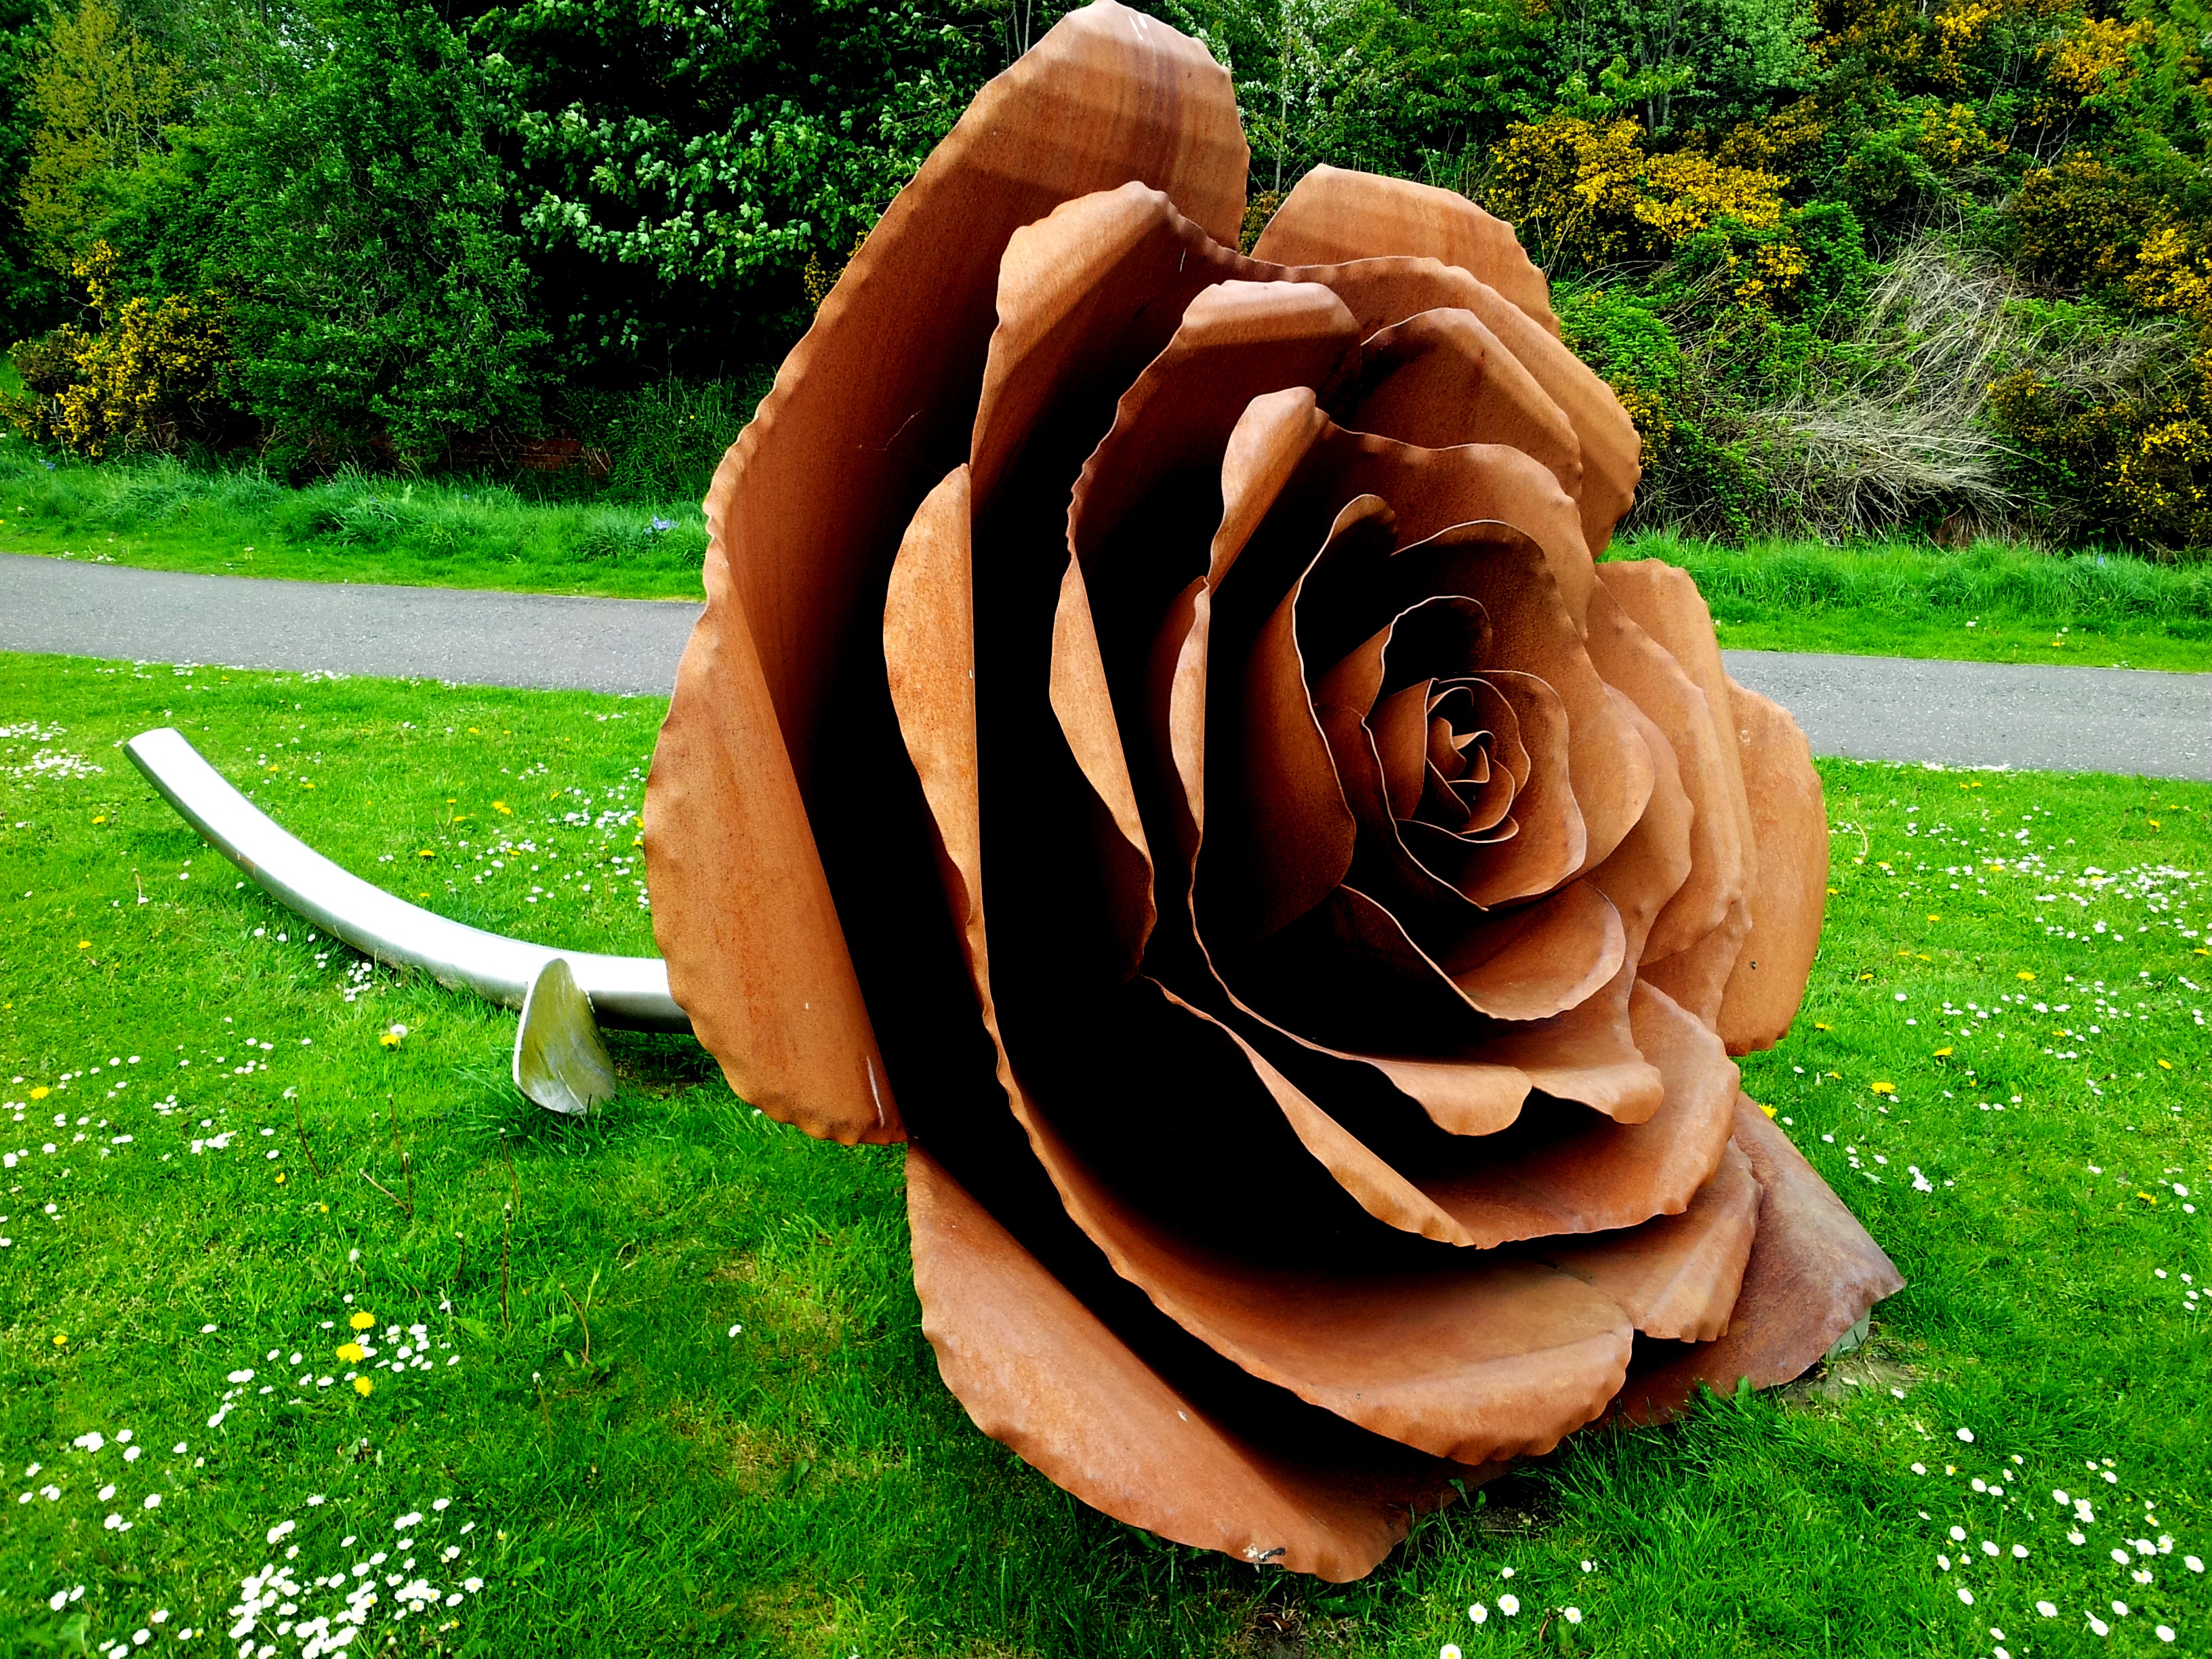
flower, grass, plant, botany, rose, rose family, leaf, petal, rose order, garden roses, lawn, plant stem, garden